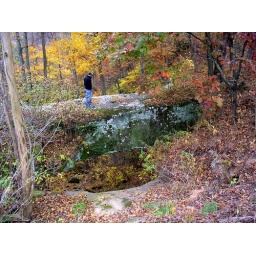
A naturally occuring rock bridge in Washington County creates an amazing backdrop for fall foliage